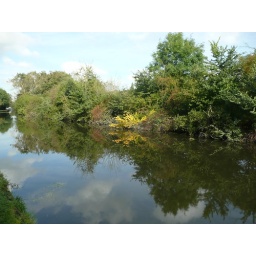
Every so often there are little splashes of colour in among the basically dirty green colours of early October